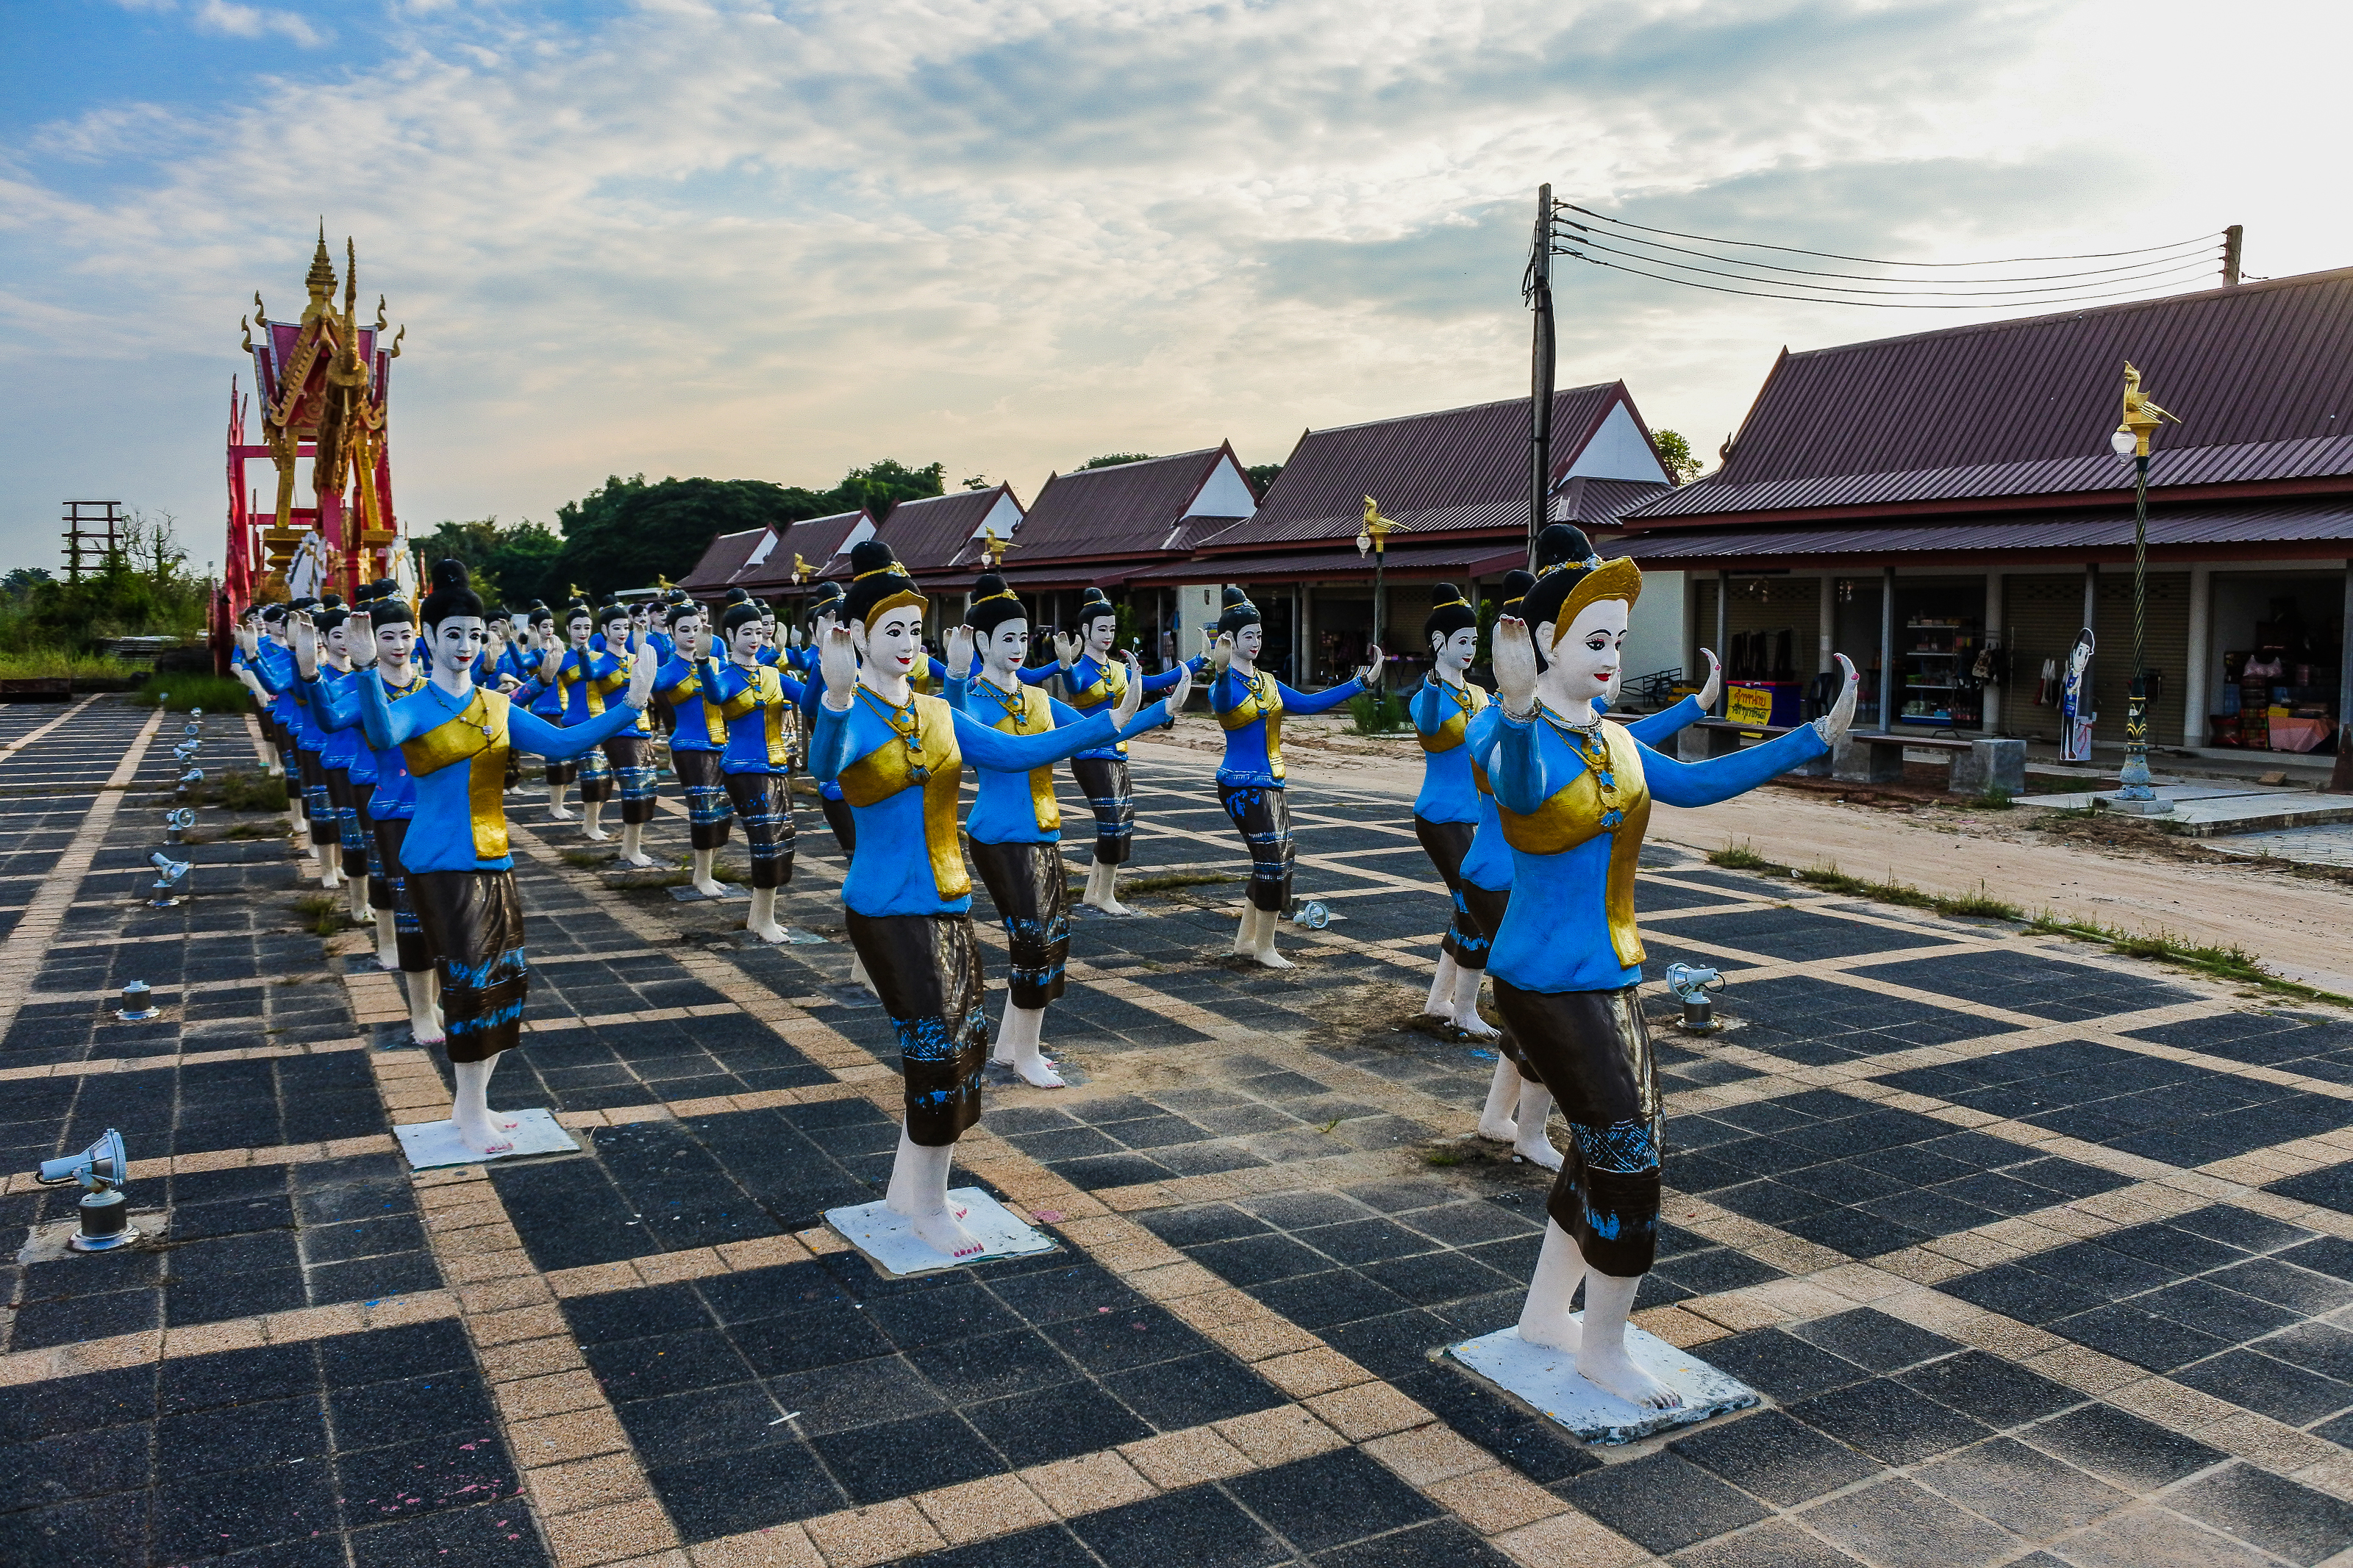
symbol, yasothorn, craft, northeastern, dragon, yasothon, building, beautiful, view, thailand, antique, serpent, landmark, decoration, sightseeing, chi, king, statue, heritage, riverside, thai, ancient, traditional, animal, colorful, destination, snake, yellow, faith, tourism, monument, gold, tourist, design, tradition, park, architecture, art, isan, asia, asian, northeast, structure, outdoor, mekong, culture, naka, river, travel, naga, sky, marching, team, marching band, tree, recreation, leisure, games, musical ensemble, musician, uniform, city, vacation